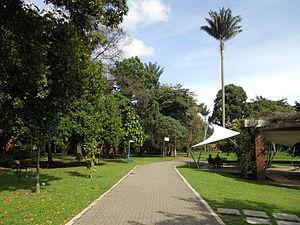
Le jardin botanique José Celestino Mutis est un jardin et un centre de recherche de Bogota, en Colombie, fondé en 1955, nommé en hommage au botaniste José Celestino Mutis.